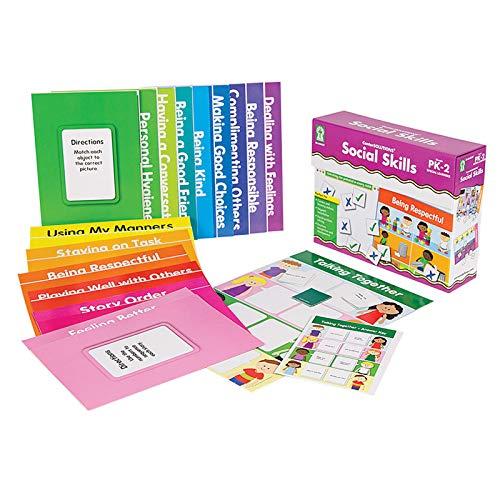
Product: Social Skills File Folder Game
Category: Toys & Games | Games & Accessories | Board Games
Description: Mini File Folder Games are a must for all classrooms with young or special-needs learners.
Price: $22.13
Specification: ProductDimensions:9x2.8x7inches|ItemWeight:1.25pounds|ShippingWeight:1.25pounds(Viewshippingratesandpolicies)|DomesticShipping:ItemcanbeshippedwithinU.S.|InternationalShipping:ThisitemcanbeshippedtoselectcountriesoutsideoftheU.S.LearnMore|ASIN:1483800741|Itemmodelnumber:KE-840027|Manufacturerrecommendedage:3yearsandup